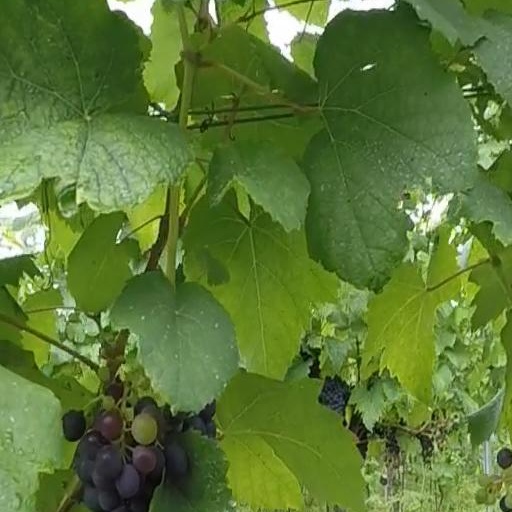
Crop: grape